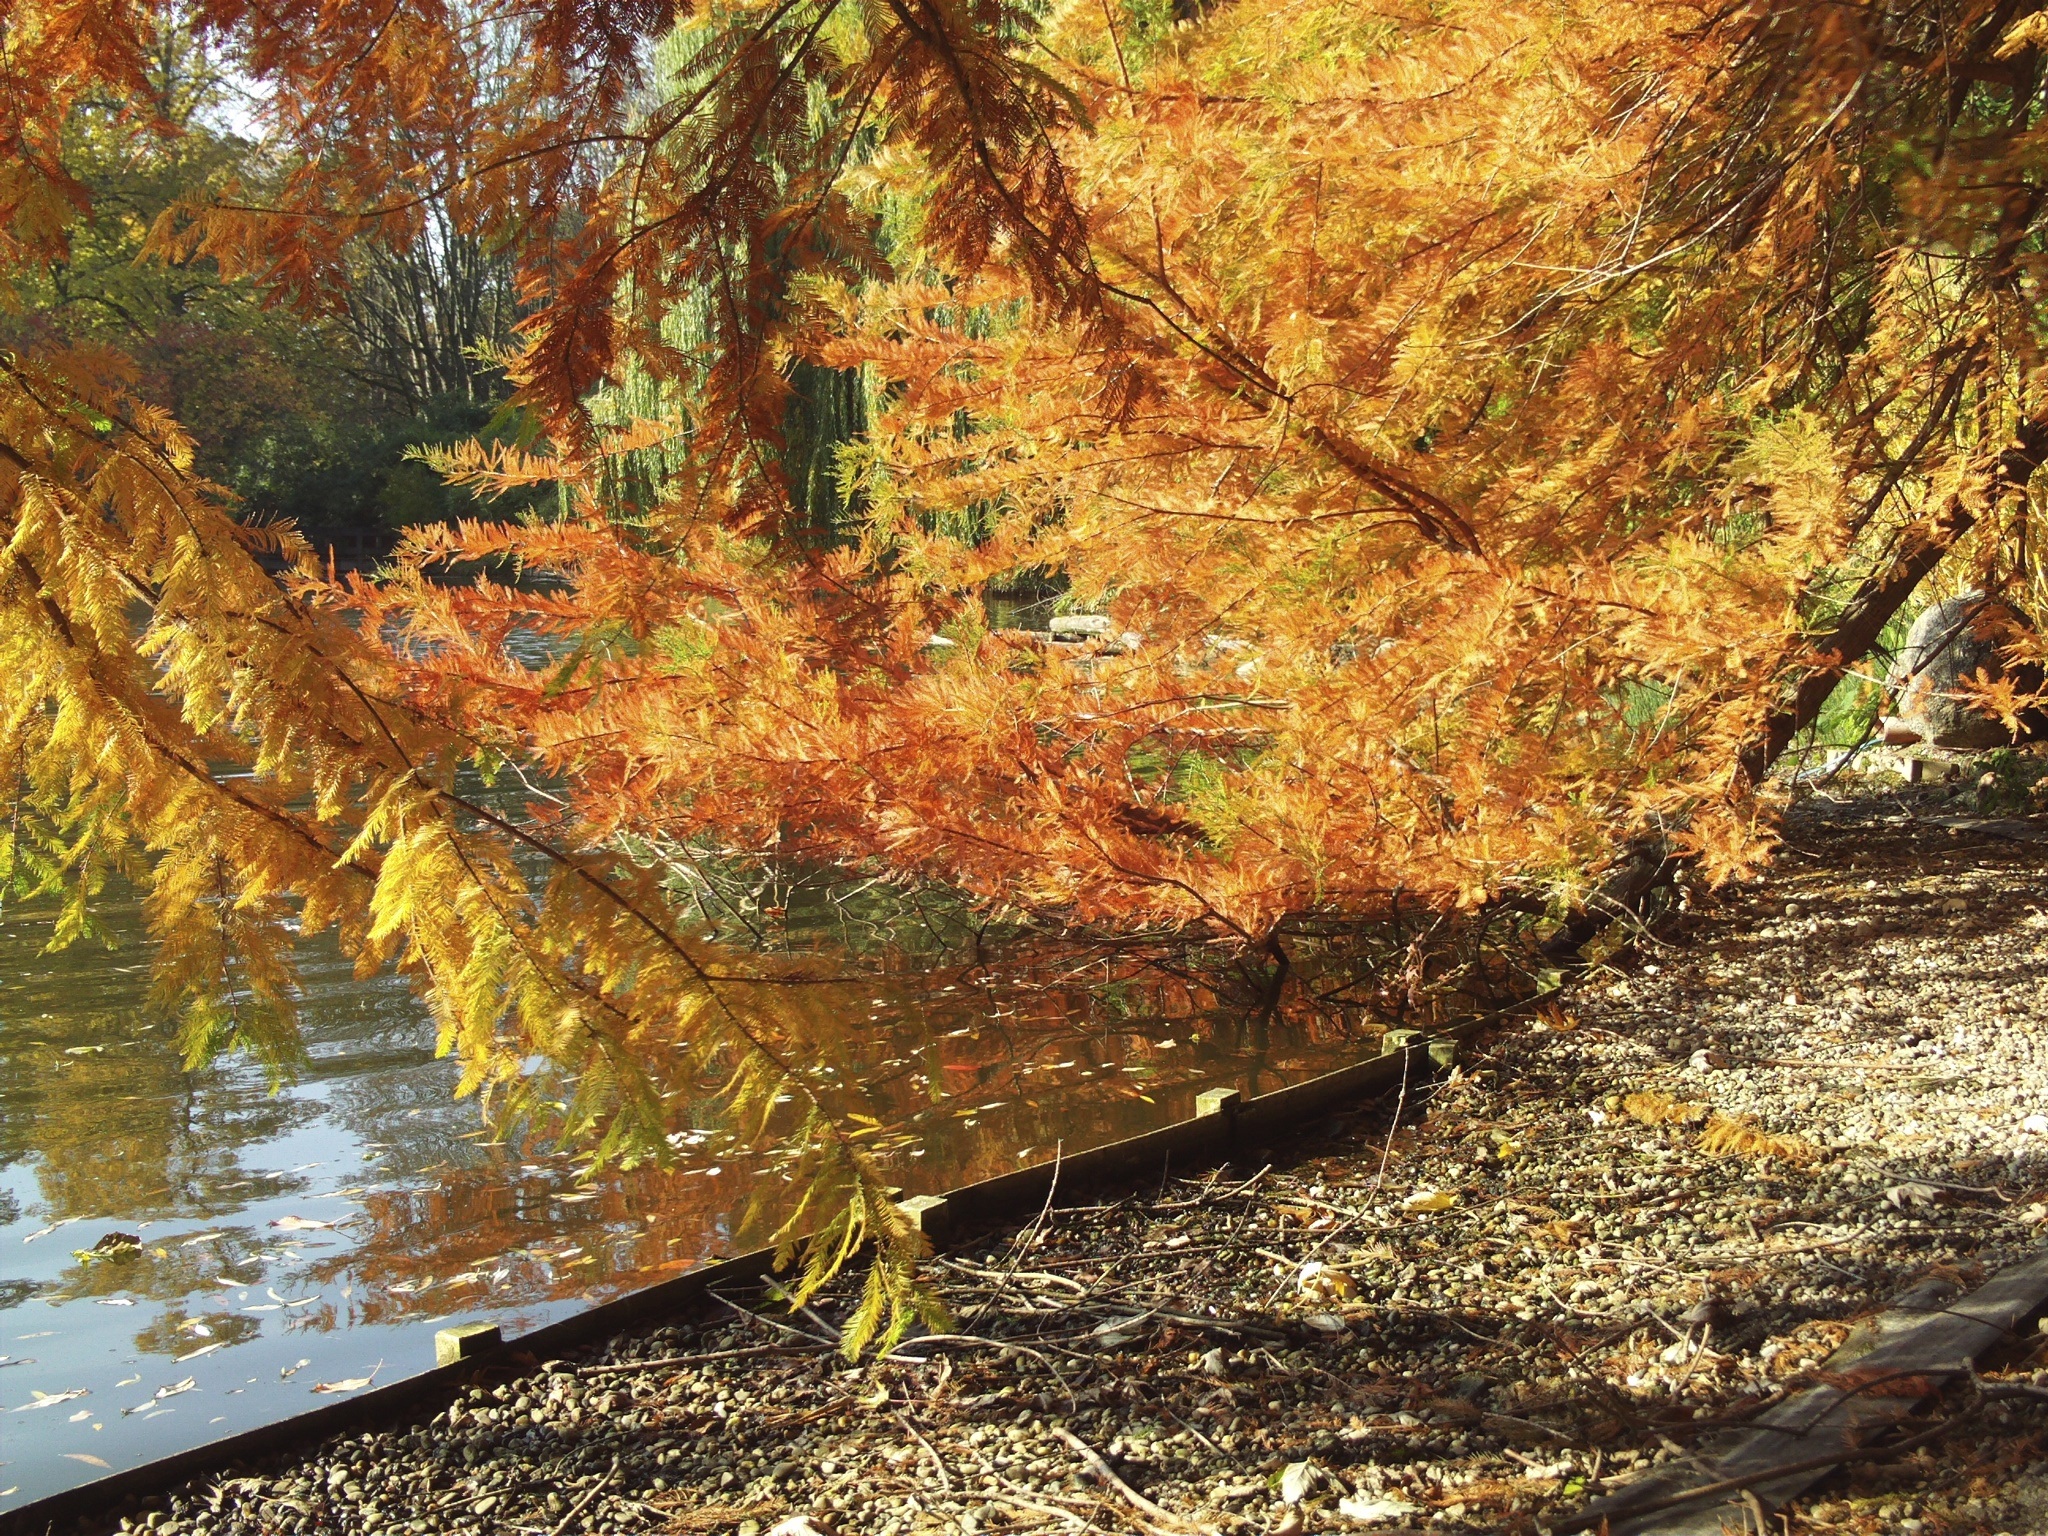
tree, forest, plant, leaf, fall, lake, stream, orange, autumn, park, yellow, season, trees, leaves, deciduous, woodland, habitat, woody plant